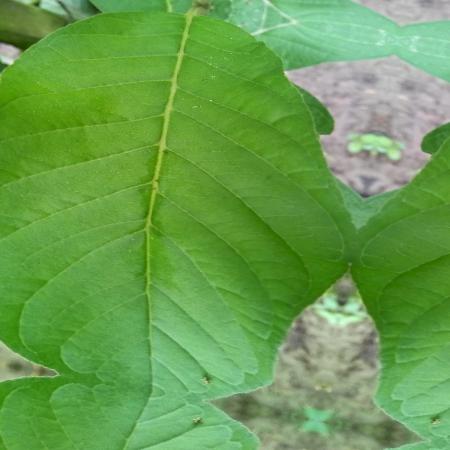
Label: Disease Free